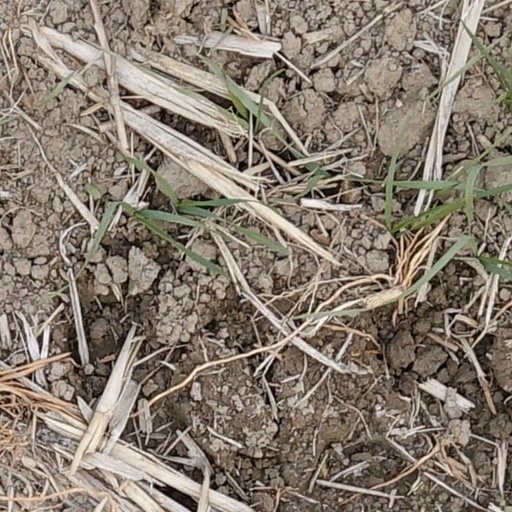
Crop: wheat